Nick Pynn

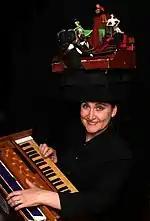
Jane Bom-Bane in 2009

Pynn joined Steve Harley in 1990 on acoustic guitar and fiddle, taking the lead guitar role in 1996. The 'Stripped to the Bare Bones' tour of 1998 with Pynn accompanying Harley on mandocello, dulcimer, acoustic guitar and violin was released on CD "Stripped to the Bare Bones" from the Jazz Café, London, and the two-man show received a 5 star review at the Edinburgh Festival. The success of these led to Harley and Pynn playing over a hundred dates in 1998, performing under the explanatory tour-title "Stripped to the Bare Bones". Pynn’s debut solo CD on the Roundhill label In Mirrored Sky (1995) is a collection of autumnal pieces, and features bass player Herbie Flowers and Adrian Oxaal of James on cello. Flowers introduced Pynn to Richard Durrant, which led to the joint album Nick and Dick (1997). In 2000 Nick joined the new acoustic version of The Crazy World of Arthur Brown. Pynn contributes most of the instrumentation and arrangements on the 2007 release The Voice of Love.